Focus (encyclopedia)

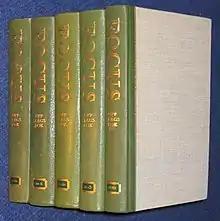
Covers

Focus is an encyclopedia first published in Swedish in five volumes 1958–1960, later extended with additional volumes, republished in several editions, and translated to Danish, Norwegian, French, Portuguese, and Spanish. Based on inspiration from the richly illustrated 1947 edition of the American "World Book Encyclopedia", the plan for Focus as conceived by Sven Lidman (born 1921) was based on two principles: